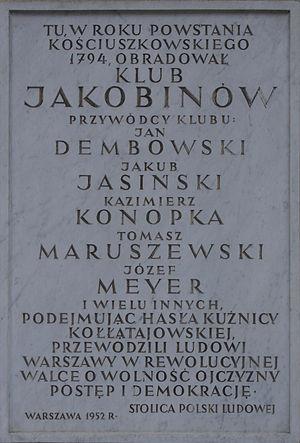
Jan Dembowski ou Jean Baptiste Dembowski, militaire et exilé politique polonais, né en 1770 ou 1773 à Gora en Pologne, mort dans le duché de Milan en 1823.